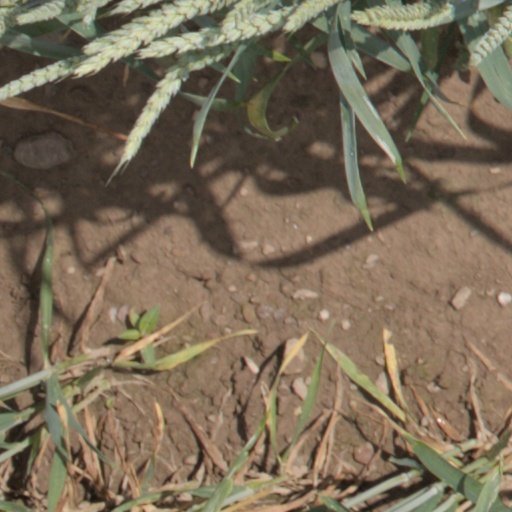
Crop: wheat